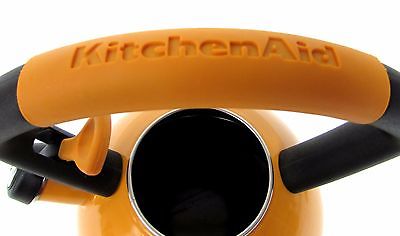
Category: kettle